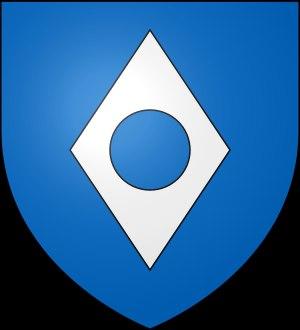
Un rustre désigne une personne qui est très grossier.